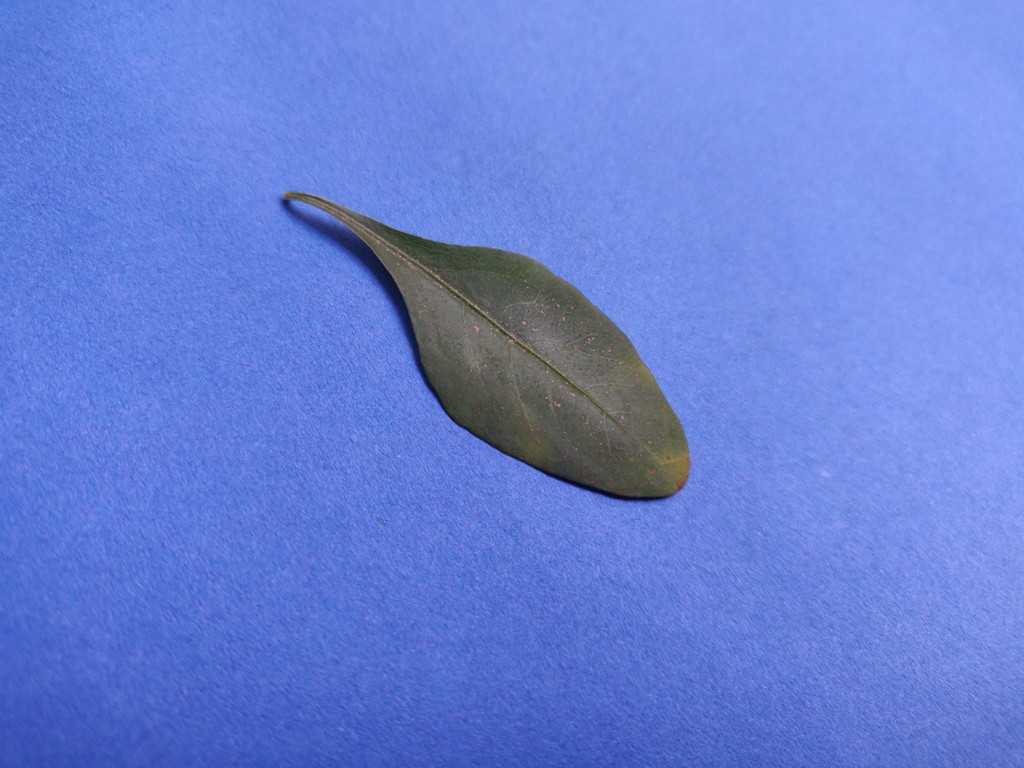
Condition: Unhealthy
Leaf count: single
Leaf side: front